2027 in public domain

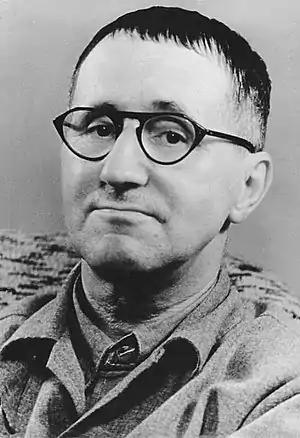
Any work of Bertolt Brecht that he authored alone will enter the public domain in Europe in 2027.

When a work's copyright expires, it enters the public domain. The following is a list of creators whose works enter the public domain in 2027. Since laws vary globally, the copyright status of some works are not uniform.